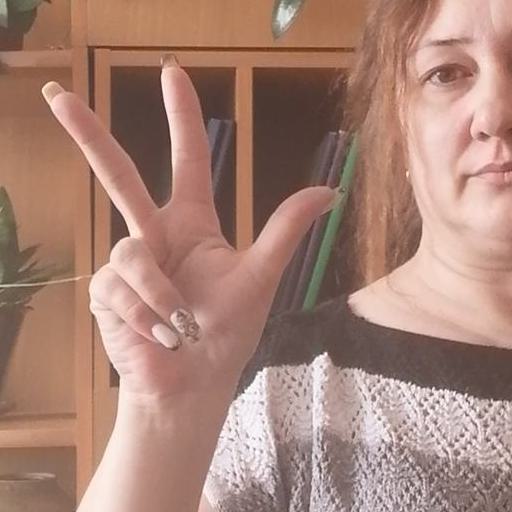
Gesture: three2